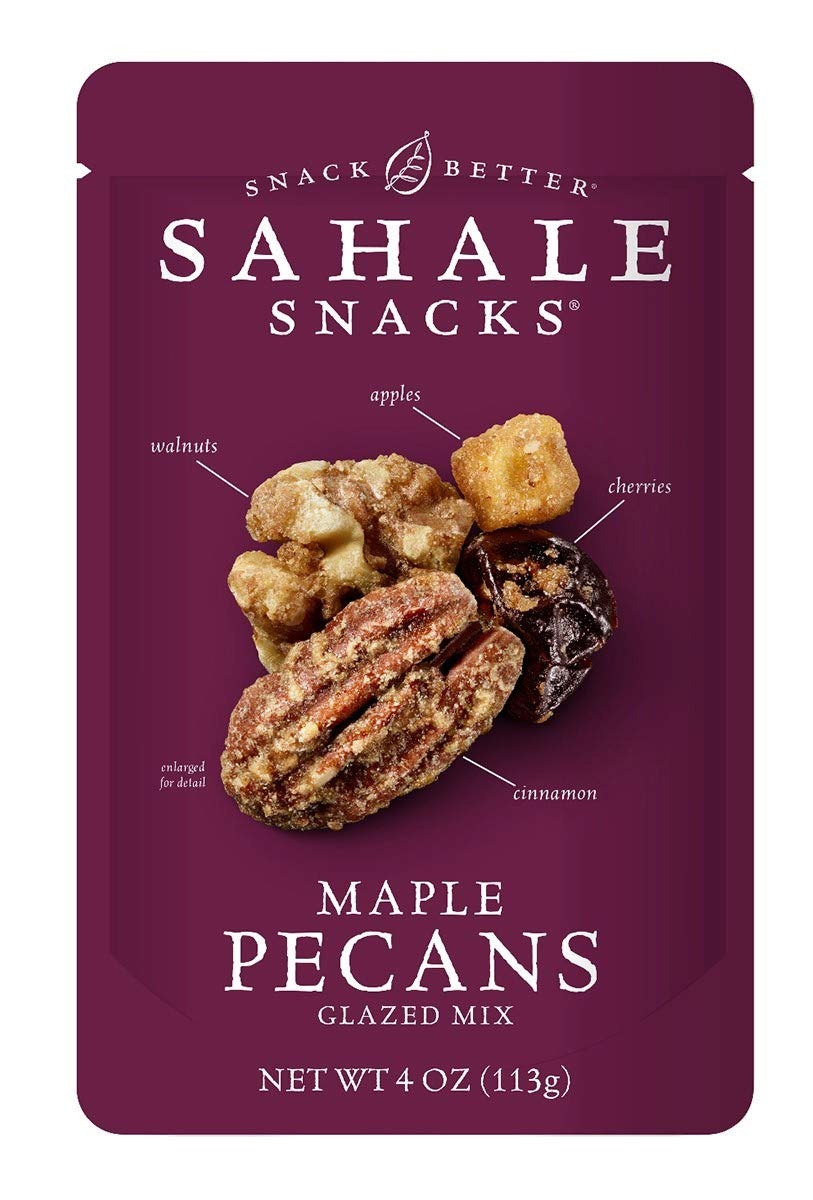
Item Name: Sahale Snacks Glazed Mix Maple Pecans, 4 Ounce
Product Description: Save on sahale snacks maple pecans (6x4 oz). The traditional flavors of northfort: pecans, walnuts, cherries and apples, blended and delicately glazed with maple and cinnamon. Fragrant with maple, crunchy, loaded with dried whole cherries, this rich blend is delightfully addicting. . (note: description is informational only. Please refer to the actual ingredients and manufacturer's website prior to use. If you have any health questions please consult your medical provider. )
Value: 4.0
Unit: ounce

Price: 5.19